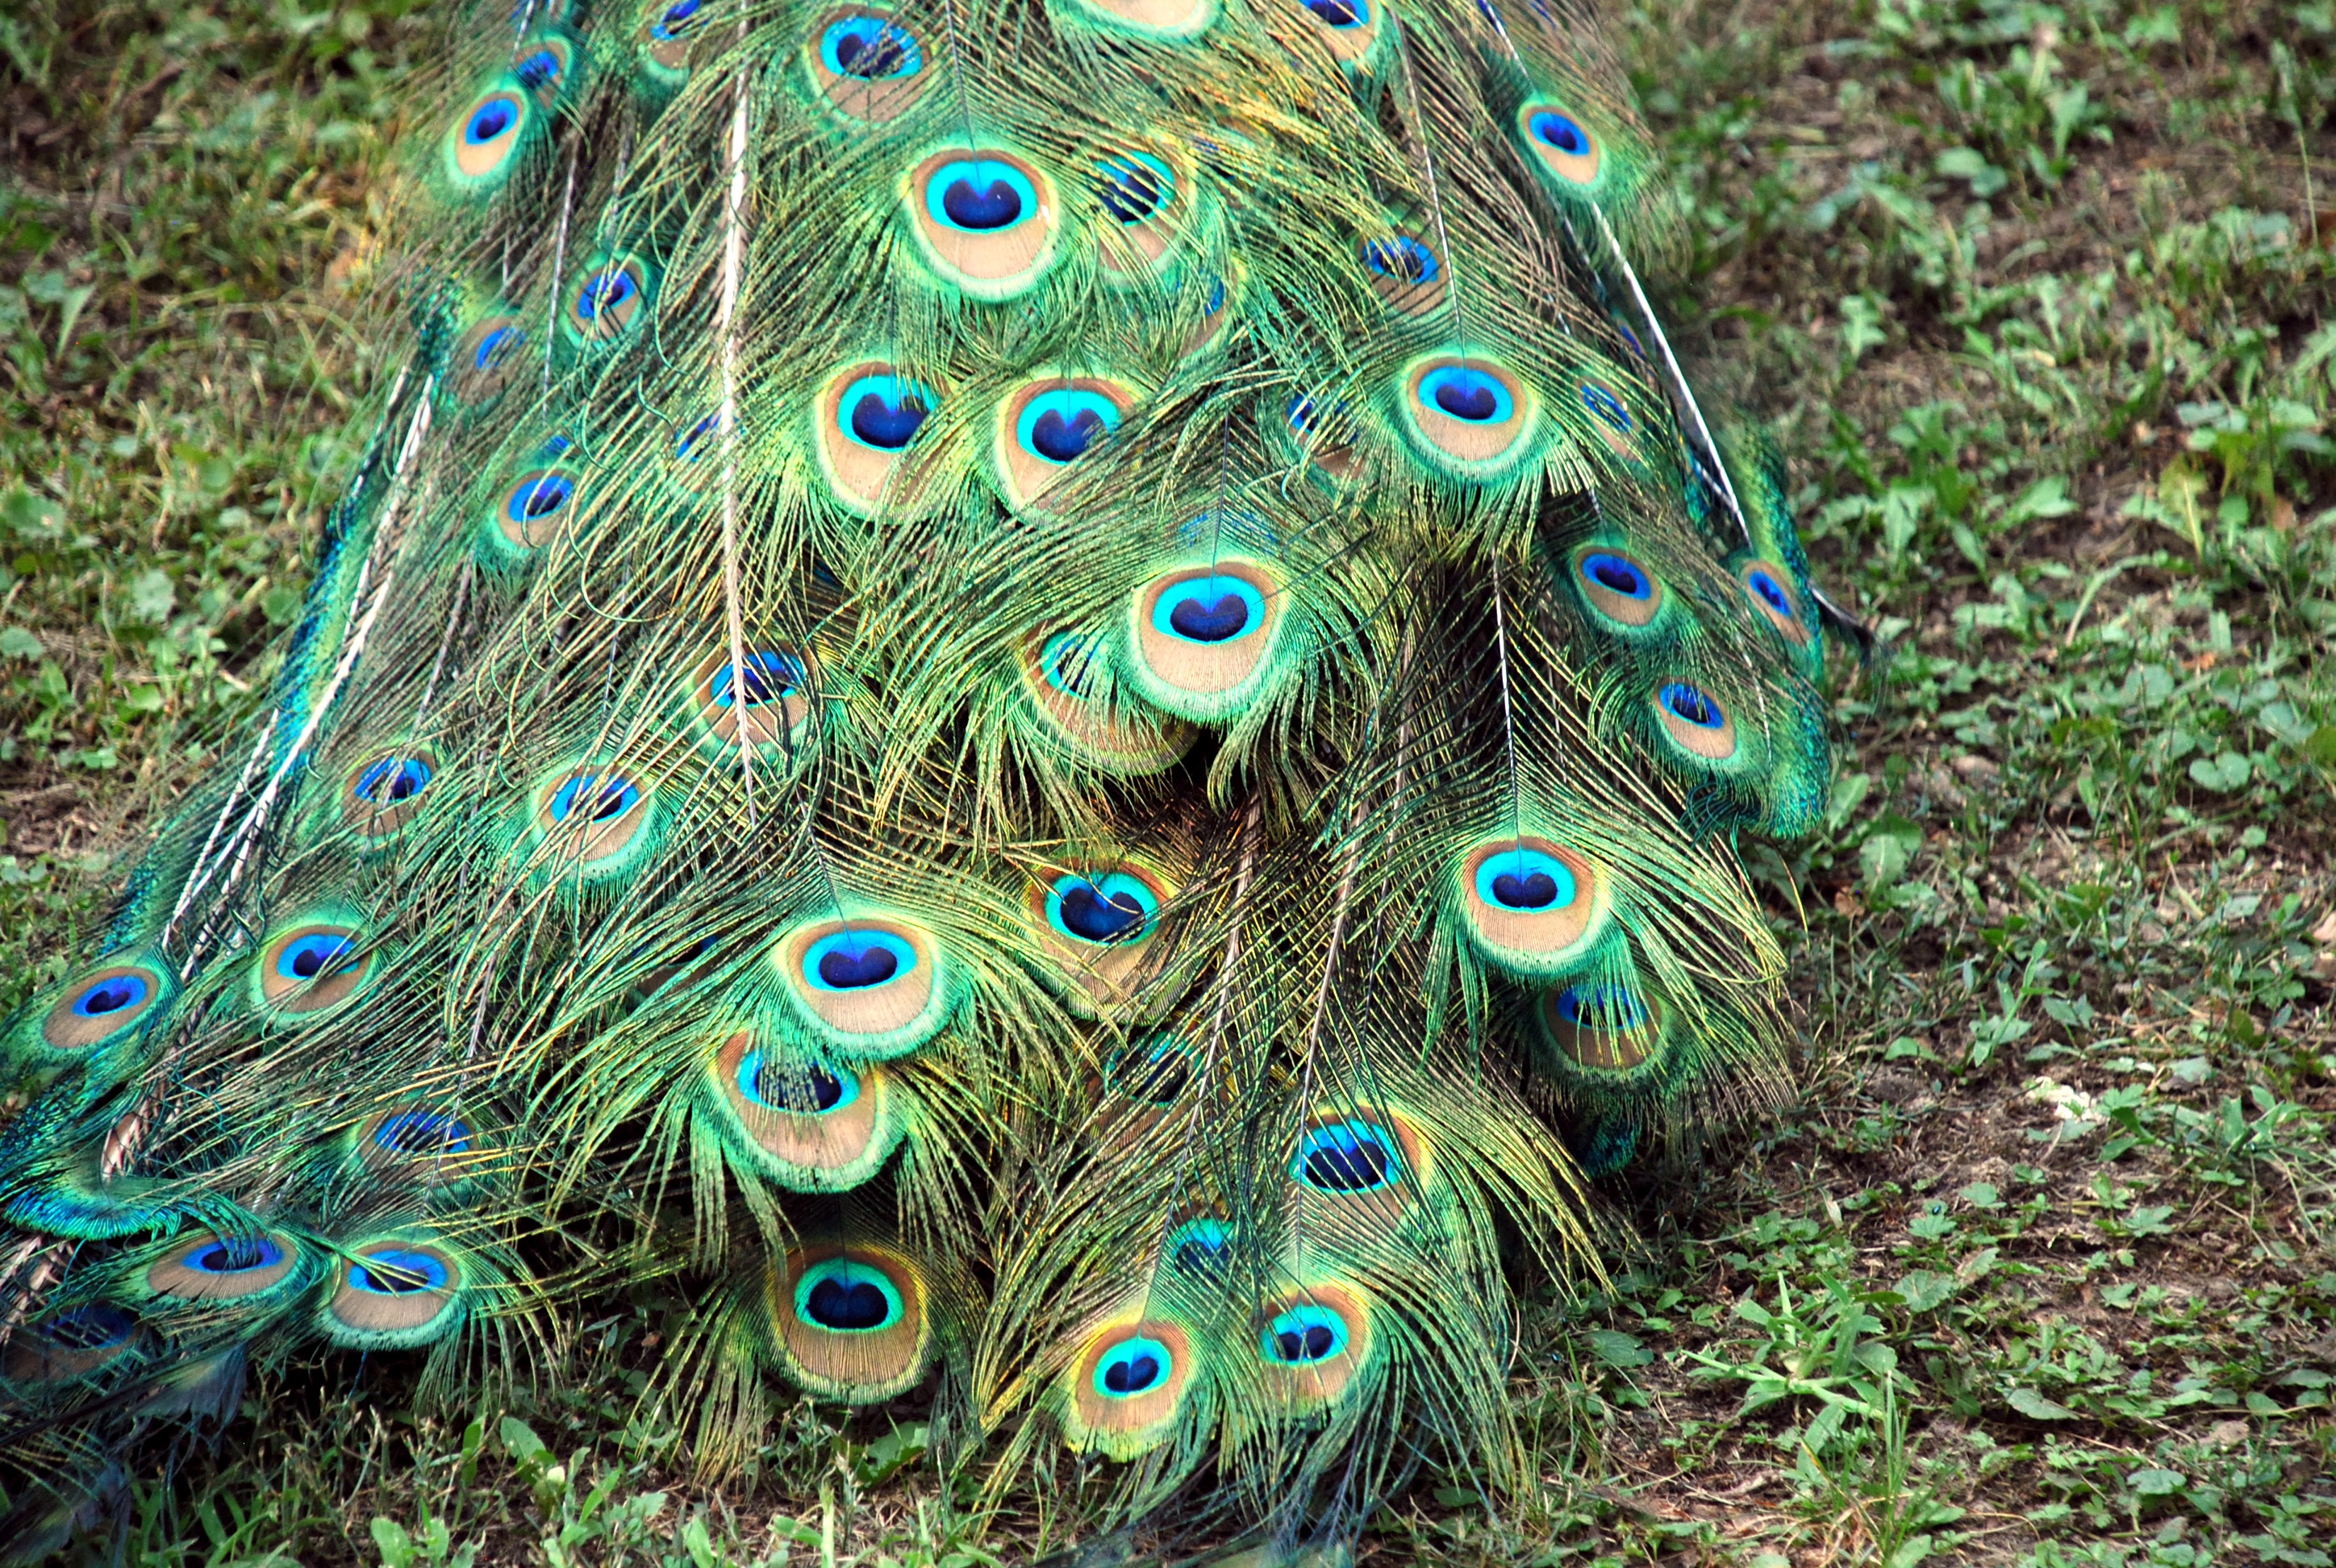
bird, animal, wildlife, green, color, biology, blue, fauna, material, peacock, feathers, tail, turkey, vertebrate, peafowl, courtship, fashion accessory, marine biology